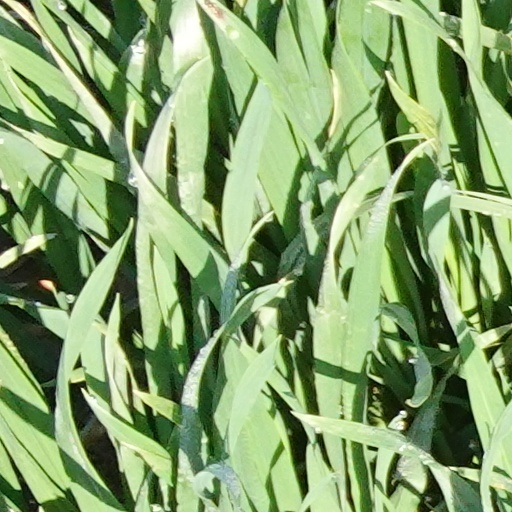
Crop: wheat